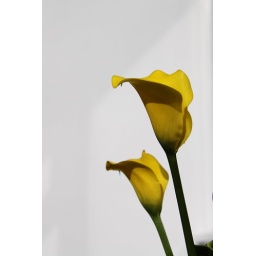
yellow flowers against a white wall